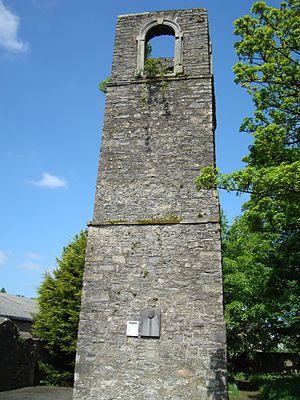
Cavan est la principale ville et le centre administratif du comté de Cavan en Irlande. La ville est située dans la partie nord des midlands, à proximité de la frontière de l’Irlande du Nord.